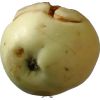
Label: Apple hit 1